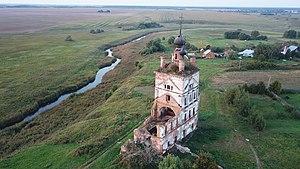
Les églises abandonnées en Russie sont nombreuses et dispersées dans toute la Russie. La plupart d'entre elles ont été construites au XIXᵉ siècle, mais il en existe aussi datant du XVIIIᵉ siècle, et même du XVIIᵉ siècle. Pour celles qui ont précédé, soit elles ont entièrement disparu, soit elles sont plus souvent protégées et classées au patrimoine mondial ou national russe. La plupart de ces églises abandonnées ont accueilli des milliers de paroissiens de villages, de villes pendant des siècles. Les visiteurs ne sont plus aujourd'hui que des adeptes de l'abandonologie, des photographes, des curieux, sauf une fois qu'elle échappent à la ruine grâce à des restaurateurs privés enthousiastes ou à l'intervention de l'État. Il arrive aussi que des personnes âgées qui ont connu l'église alors qu'elle était ouverte, viennent se recueillir dans ces lieux.